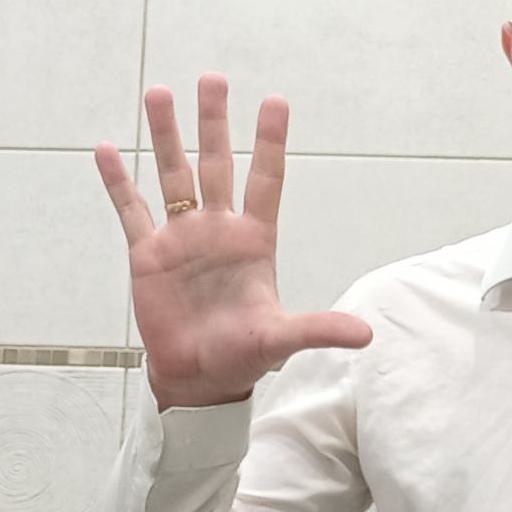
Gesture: palm